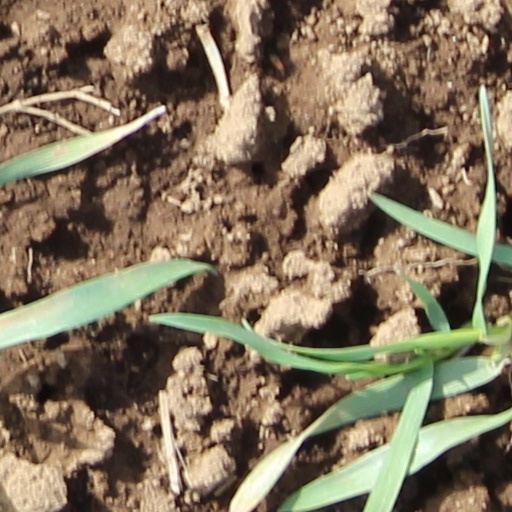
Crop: wheat